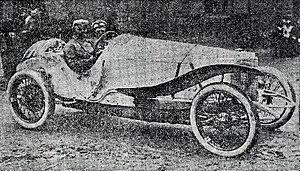
Christian Lautenschlager, vainqueur du Grand Prix de l'ACF 1914, sur Mercedes-Benz.